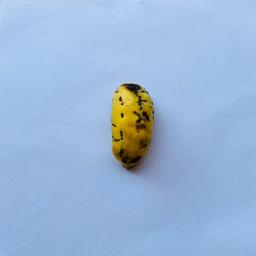
Banana variety: Sabri Kola